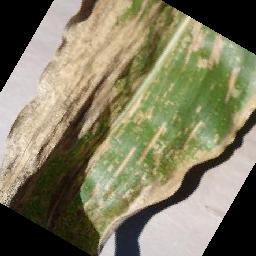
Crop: corn
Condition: (maize)_cercospora_spot_gray_spot